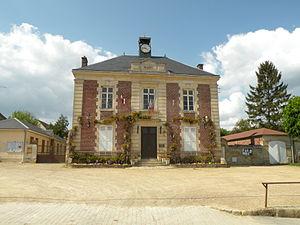
mairie de la commune de Blaincourt-lès-Précy, oise, france
Blaincourt-lès-Précy est une commune française située dans le département de l'Oise en région Hauts-de-France. Ses habitants sont appelés les Blaincourtois.